Satellite phone

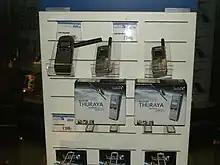
Satellite phones on display in 2008

MARISAT was the first mobile communications satellite, eventually operated by the first privatized satellite communication INMARSAT organization, which was formed in 1979.